Skånland Church

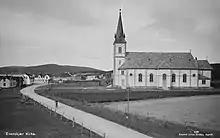
View of the church

Skånland Church is a parish church of the Church of Norway in Tjeldsund Municipality in Troms county, Norway. It is located in the village of Evenskjer. It is the church for the Skånland parish which is part of the Trondenes prosti (deanery) in the Diocese of Nord-Hålogaland. The white, wooden church was built in a long church basilica style in 1901 using plans drawn up by the architect Carl J. Bergstrøm. The church seats about 400 people.